Laurent Strzelczak

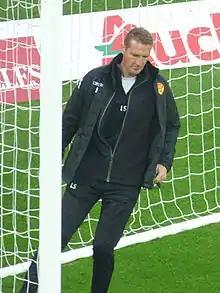
Strzelczak with Orléans in May 2019

Laurent Strzelczak (born 19 February 1971) is a French professional football manager and former player who played as a defender. He was most recently an assistant coach at Championnat National club Orléans. Across his playing career, he made over 360 senior appearances.